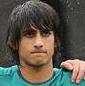
Age: 17